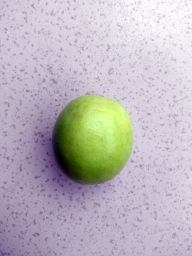
Fruit: Lime
Quality: Good